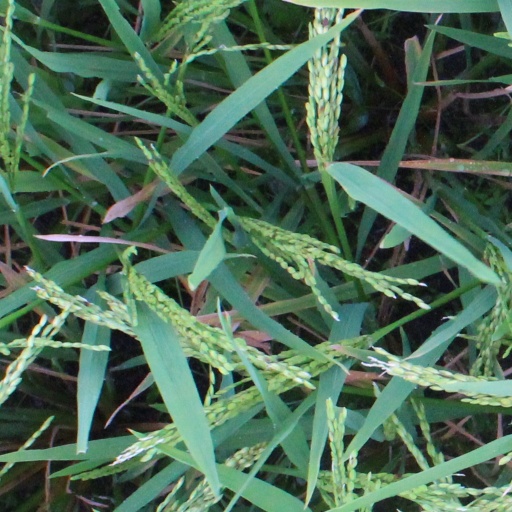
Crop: rice